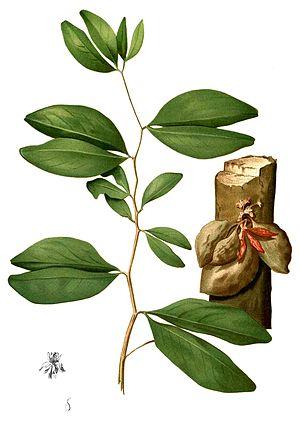
Le Nam-nam ou Cynometra cauliflora est une espèce d'arbre tropical de famille des Caesalpiniaceae, ou des Fabaceae selon la classification phylogénétique.